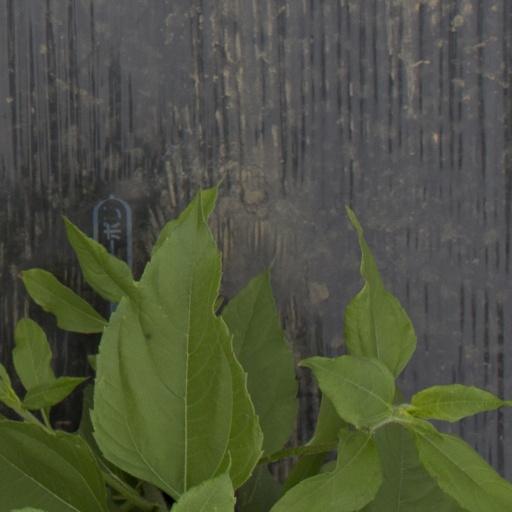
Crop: Jerusalem artichoke